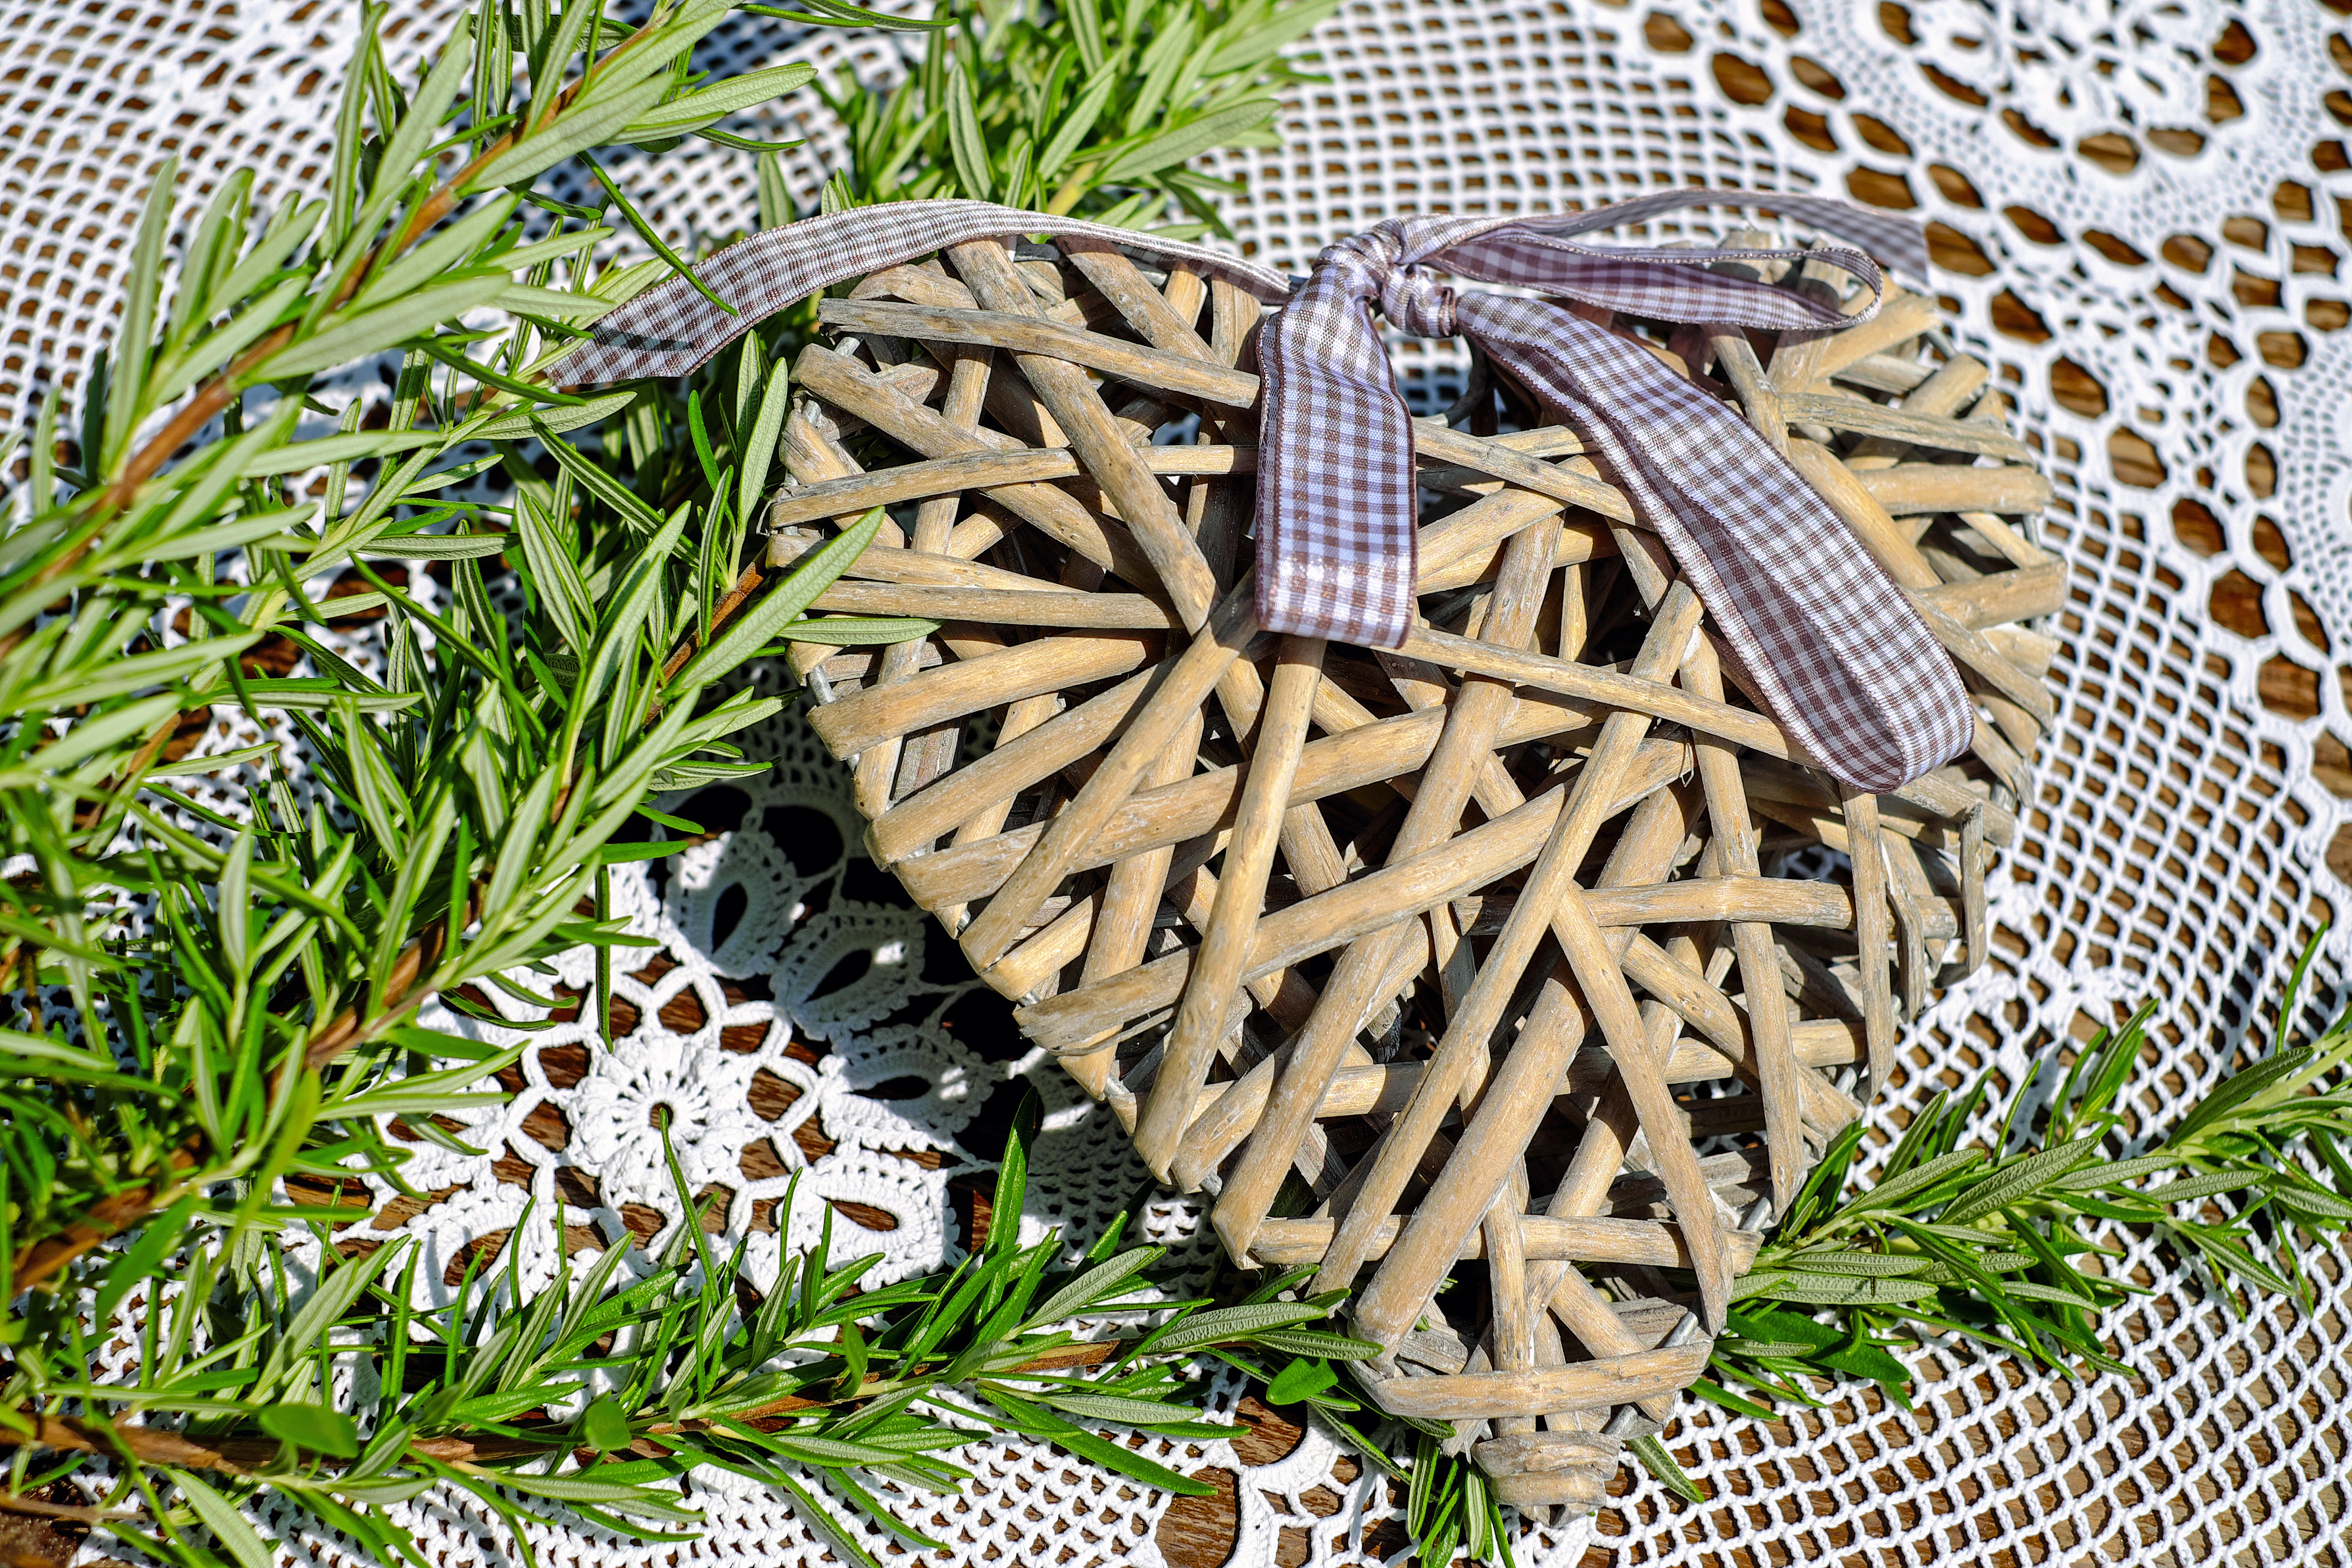
branch, flower, love, heart, romance, together, fir, christmas decoration, art, relationship